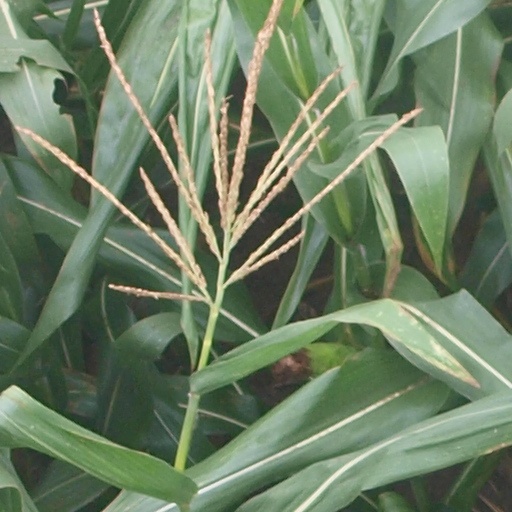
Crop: maize; corn